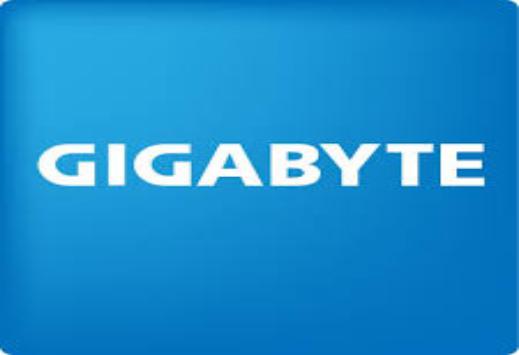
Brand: Gigabyte
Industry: Electronic